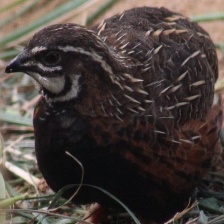
Species: HARLEQUIN QUAIL
Scientific name: COTURNIX DELEGORGUEI
ImageNet parent category: quail